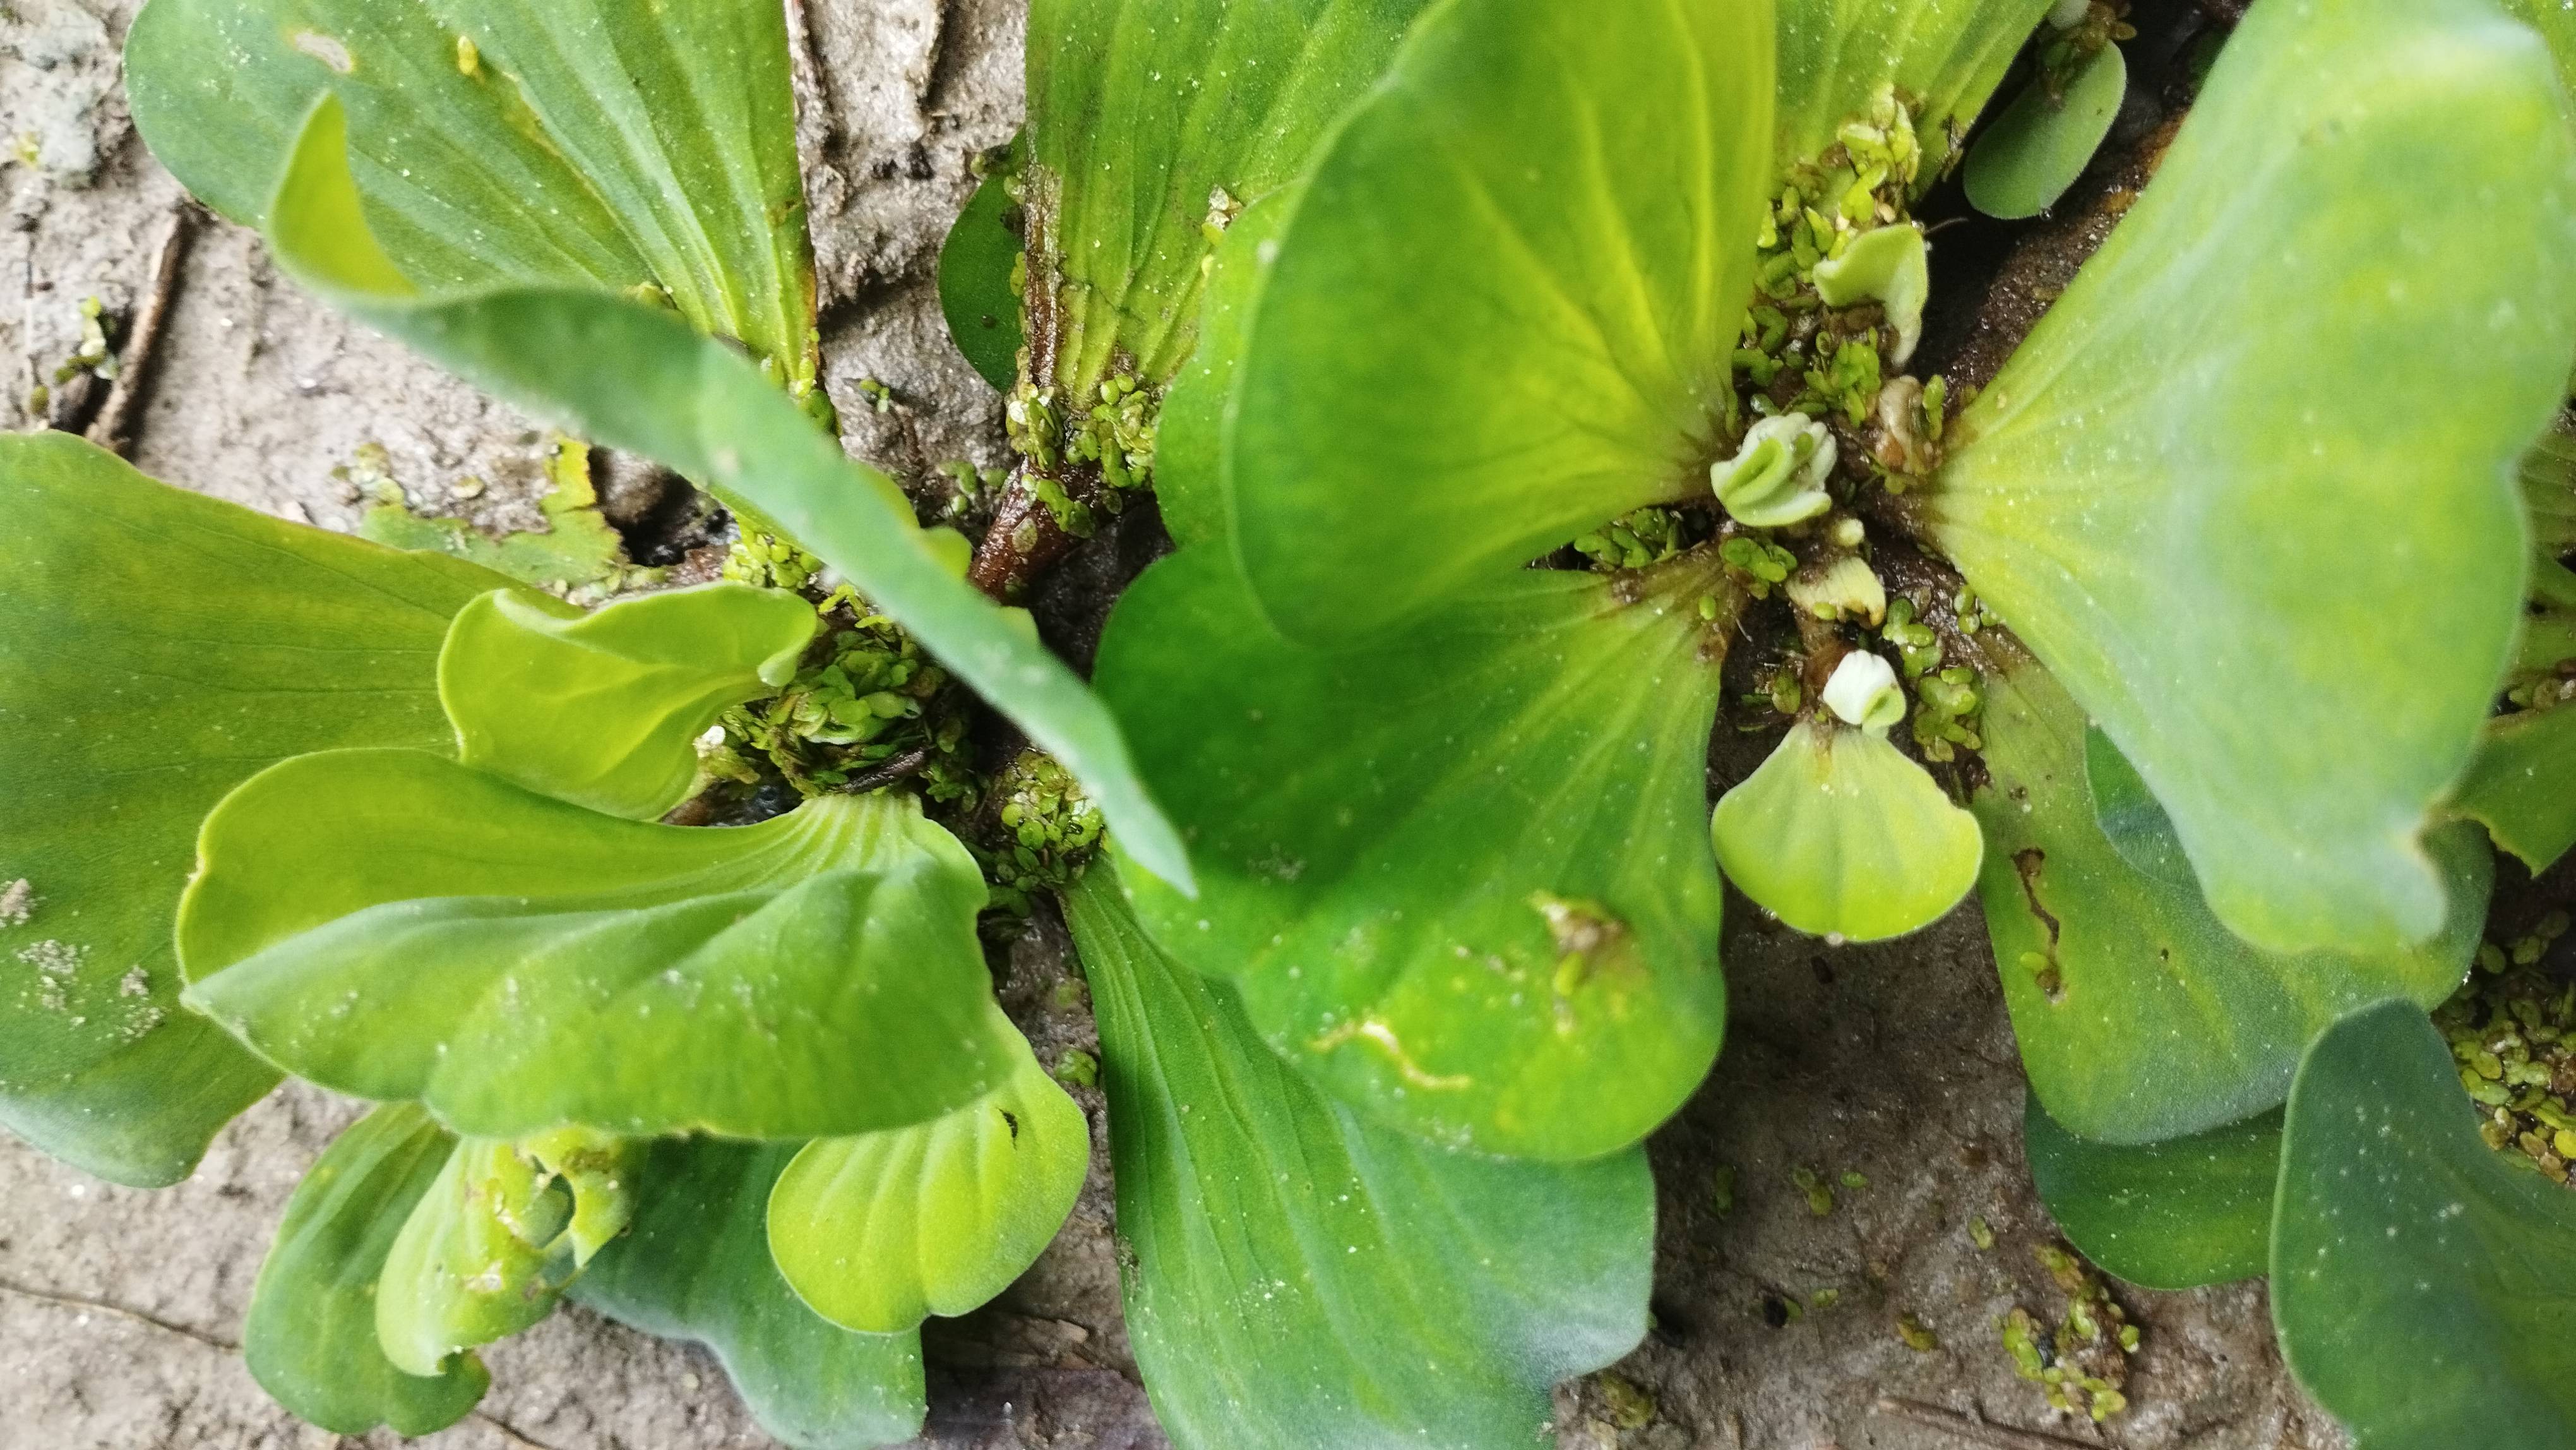
Species: Water Lettuce (Pistia stratiotes)